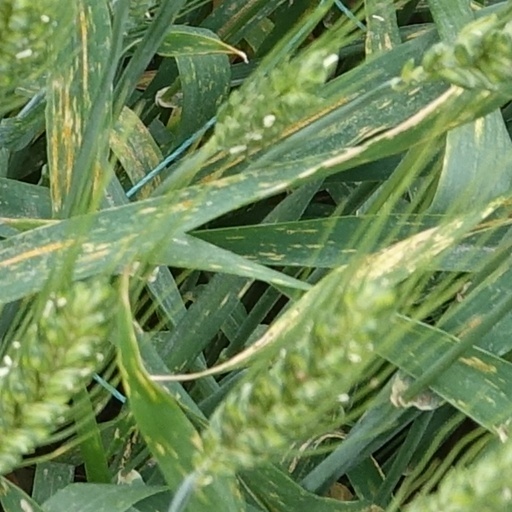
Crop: wheat